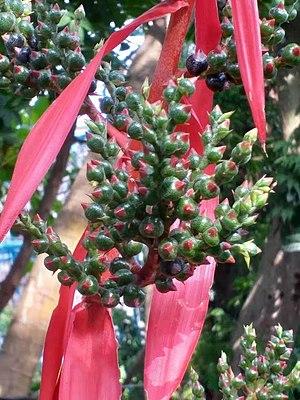
Bractée rouge et inflorescence. Jardin botanique du Musée national des sciences naturelles, Taïchung, Taïwan.
Aechmea bracteata est une espèce de plante à fleurs de la famille des Bromeliaceae, originaire du Costa Rica, du Mexique et du Venezuela.